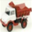
Label: truck